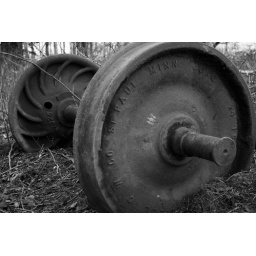
This discarded railroad car axle is found along the railroad track near the Jr. High building in Snoqualmie, WA.